The Return of Depression Economics and the Crisis of 2008

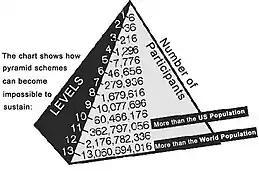
A diagram using a geometric progression to represent the unsustainable Ponzi Scheme, obtained from the Securities and Exchange commission report on pyramid schemes.

Krugman mirrors Keynes's sentiment, "Keynes considered it a very bad idea to let such markets… dictate important business decisions" highlighting the excessive volatility of markets as symbolic of market inefficiency and the need for government regulation. In Krugman's words, "financial economists believe we should put capital development of the nation in the hands of what Keynes had called a 'casino'". However, there may be insufficient evidence for Krugman to overturn the efficient market hypothesis and Krugman's insights do not differ much from typical Keynesian ideas where the irrational financial sector is to blame.